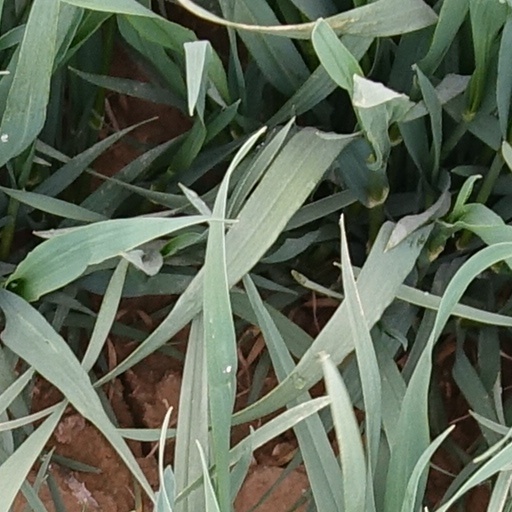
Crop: wheat